The 1975

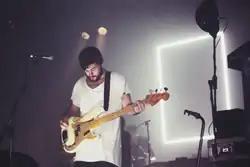
MacDonald performing in Italy in 2014

Their self-titled debut, "The 1975", was released on 2 September 2013, co-produced by Mike Crossey, known for his work with Arctic Monkeys and Foals. The 1975 were selling out shows even before the debut of their full-length album as Healy recalled in an interview with Larry Heath of "The AU Review". The lead single was a re-worked "Sex", which was released on 26 August 2013. The song premiered on Zane Lowe's BBC Radio 1 show on 8 July 2013, and a music video premiered on YouTube on 26 July. "The 1975" debuted at number one on the UK Albums Chart.